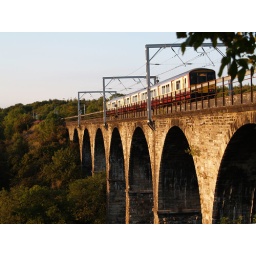
A train crosses the nine arches bridge in Motherwell. Between Forgewood and The Globe